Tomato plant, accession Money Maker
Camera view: tilt-top (135 deg); turntable rotation: 150 degrees
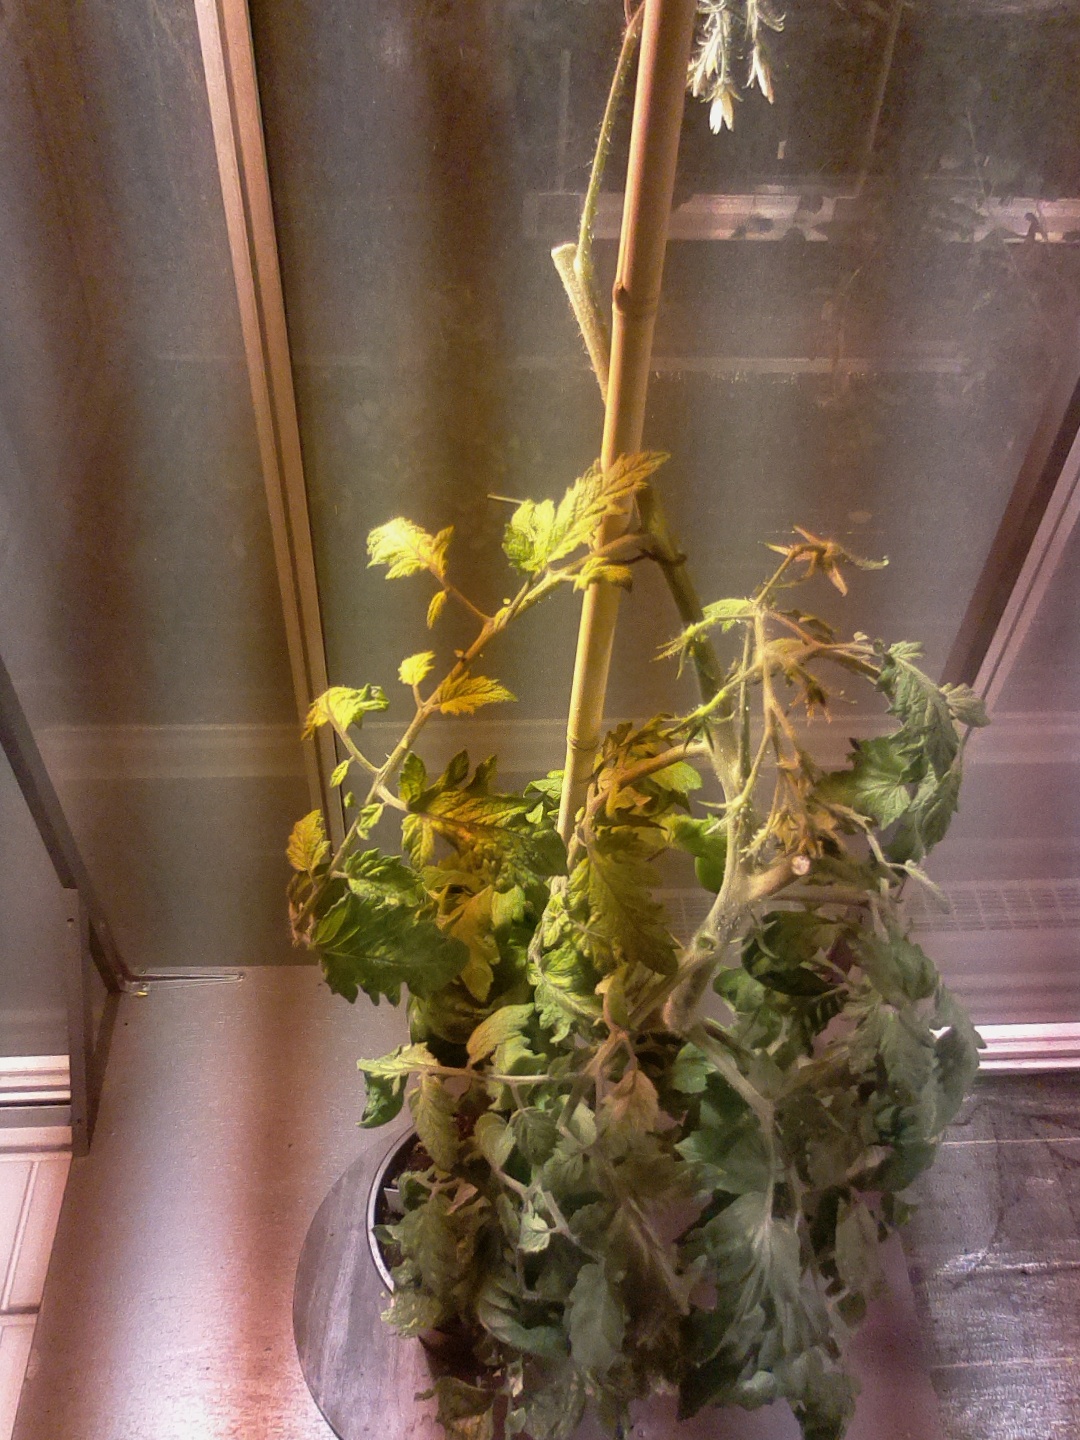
BBCH growth stage 73: 30%-40% of final fruit size